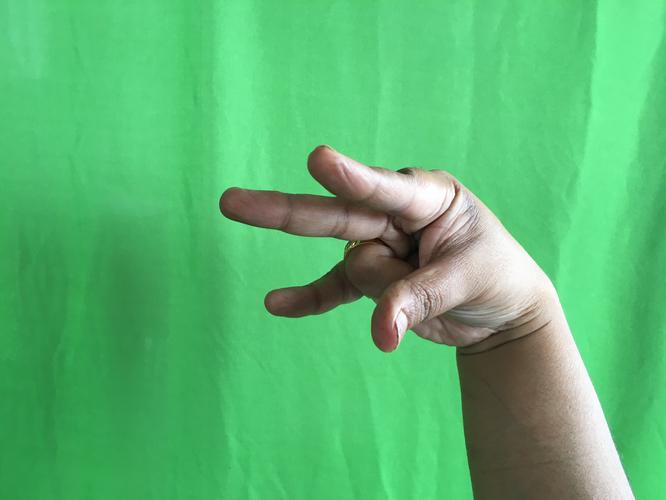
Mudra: Kangulam
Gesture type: single_hand